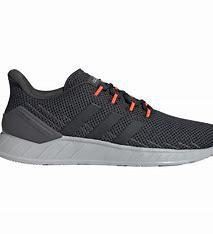
Brand: Adidas
Model: Questar Flow